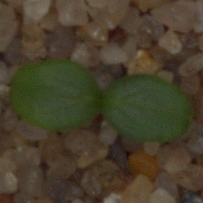
Label: cleavers